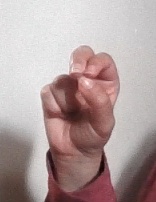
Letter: gaaf